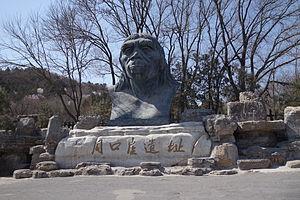
Le Paléolithique en Chine est la période qui commence à l'arrivée des premiers humains sur le territoire actuel de la Chine, il y a plus de 2,1 millions d'années, au début du Pléistocène, et qui s'achève au Mésolithique, il y a environ 12 000 ans. Les premiers humains auraient d'abord occupé la zone subtropicale au sud du territoire, avant de s'étendre vers le nord.